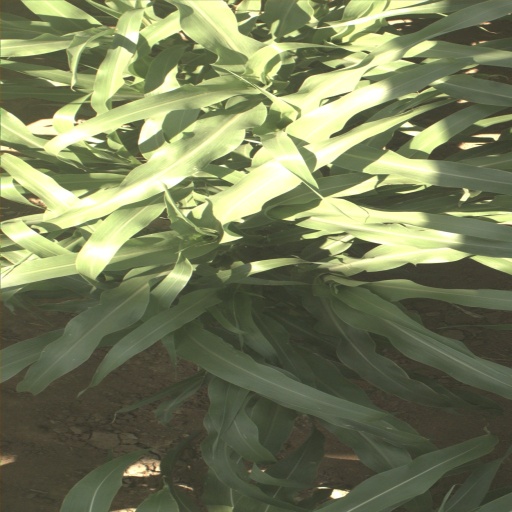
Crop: sorghum